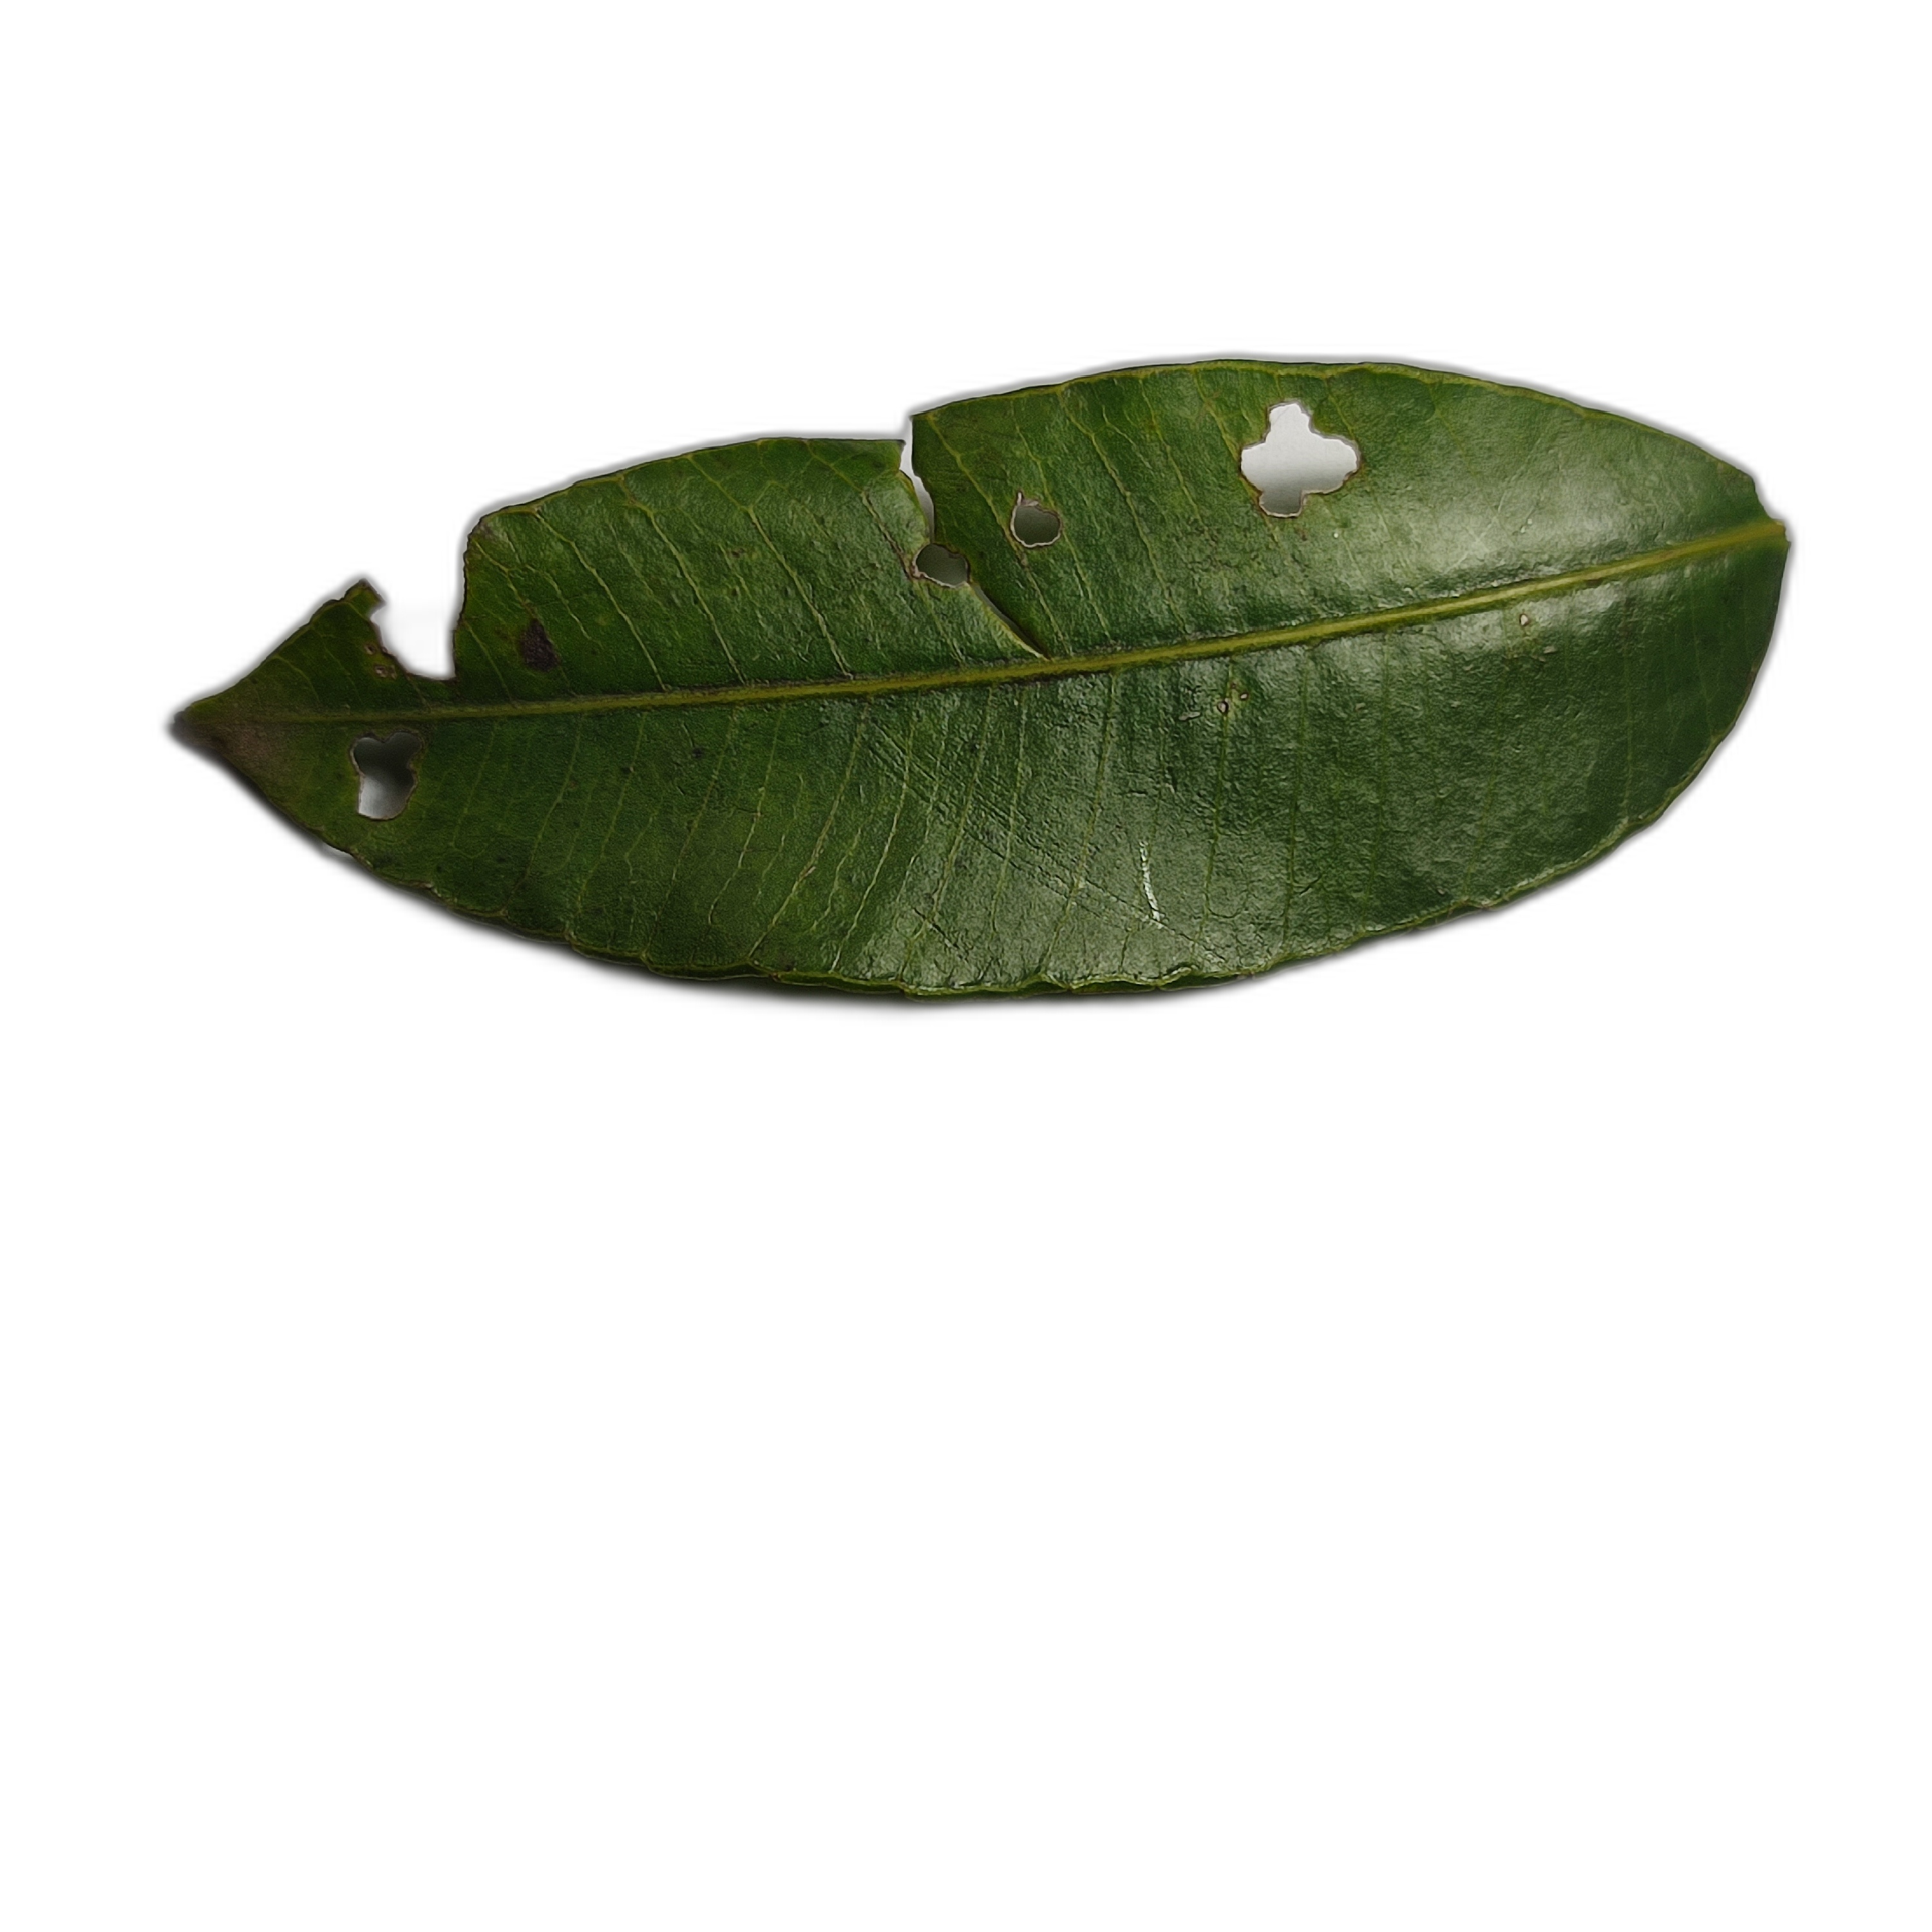
Label: not_healthy